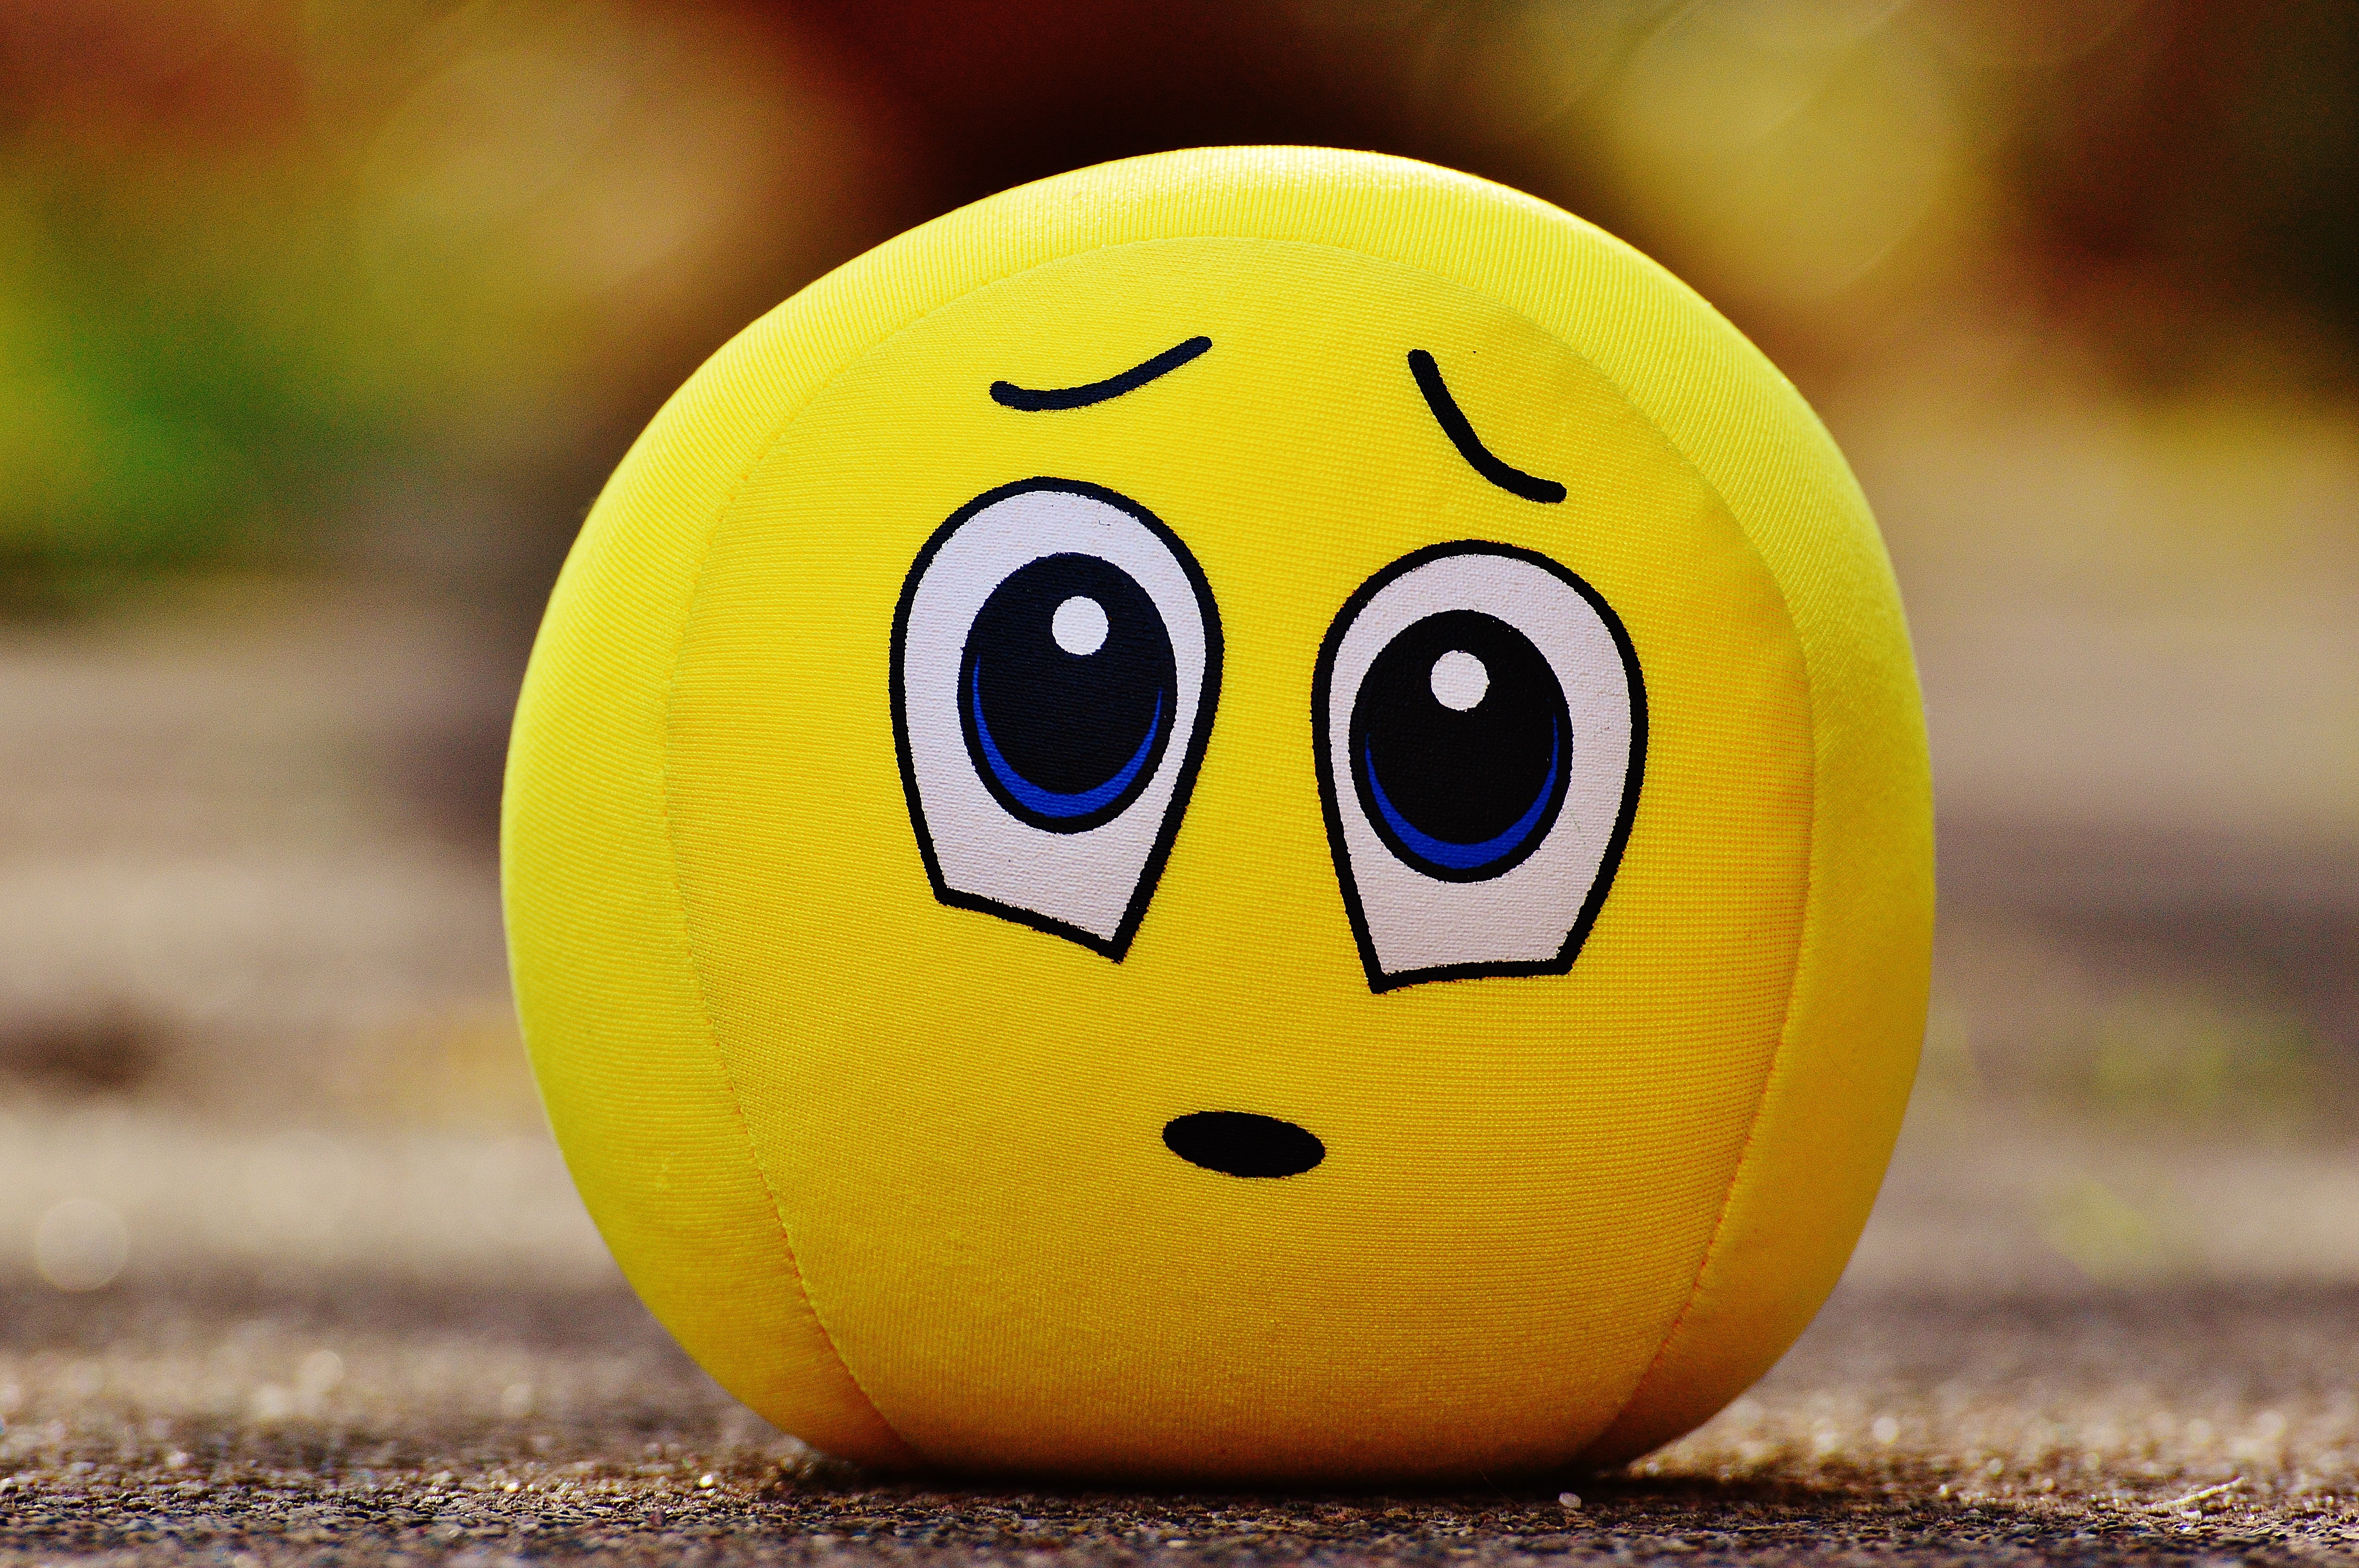
sweet, cute, pumpkin, yellow, smile, fabric, face, fun, ball, funny, sorry, friendly, smiley, surprised, excuse me, themselves